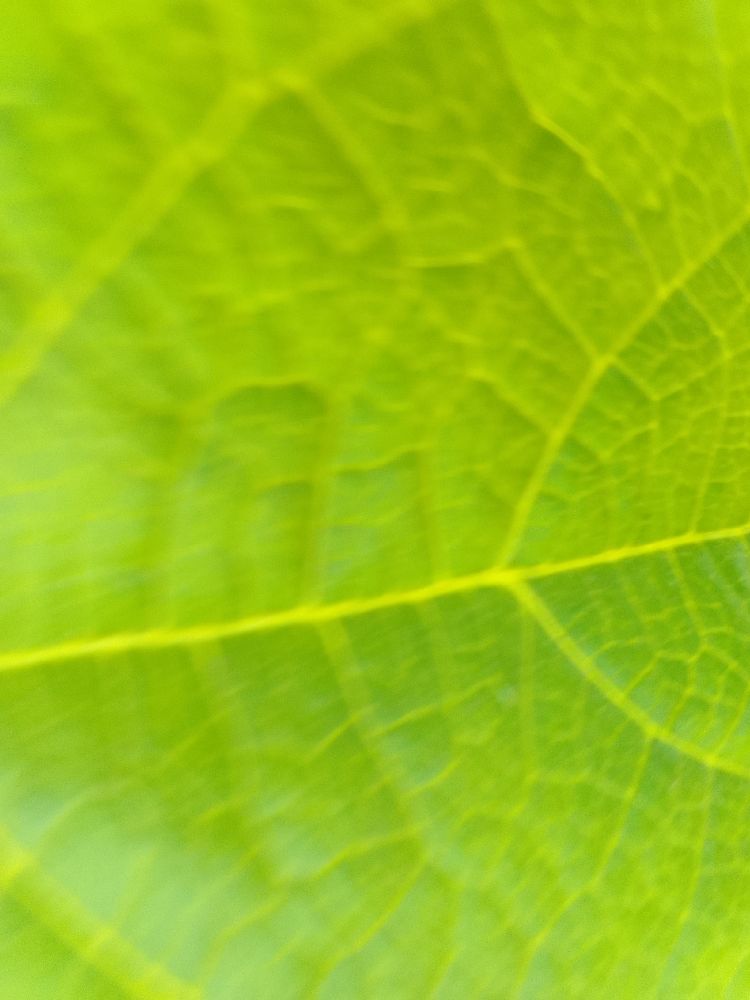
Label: healthy